The Flea Theater

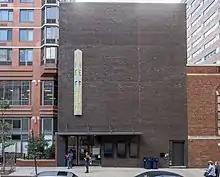
Current Theater at 20 Thomas Street in Tribeca

The Flea Theater is a theater in the TriBeCa neighborhood of Manhattan in New York City. It presents primarily experimental theatre by Black, brown, and queer artists, as well as a venue for film stars to act on a 74-seat stage. The theater was founded in 1996 by Jim Simpson, Sigourney Weaver, Mac Wellman, and Kyle Chepulis. The Flea earned early acclaim for original productions of post-9-11 play "The Guys" and political works by A. R. Gurney. According to the New York Times, "Since its inception in 1996, The Flea has presented over 100 plays and numerous dance and live music performances. Under Artistic Director Jim Simpson and Producing Director Carol Ostrow, The Flea is one of New York’s leading off-off-Broadway companies."